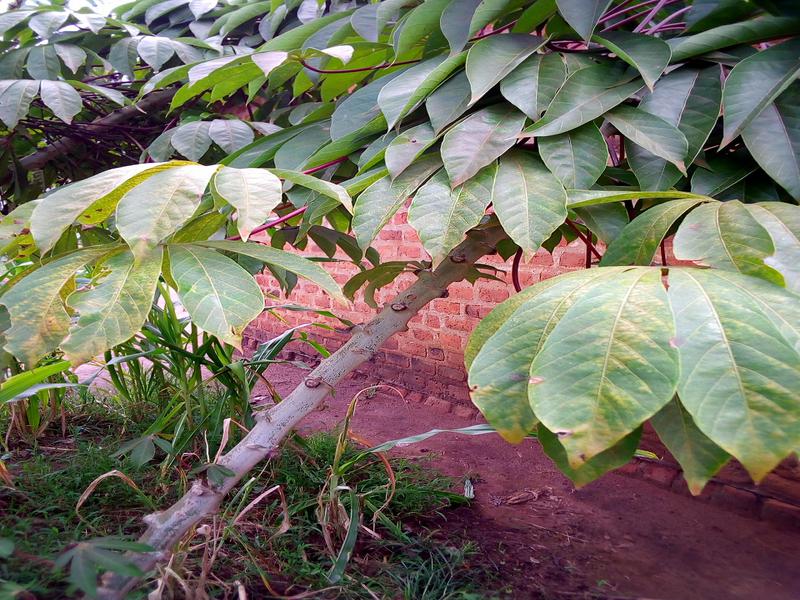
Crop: cassava
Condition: brown_streak_disease